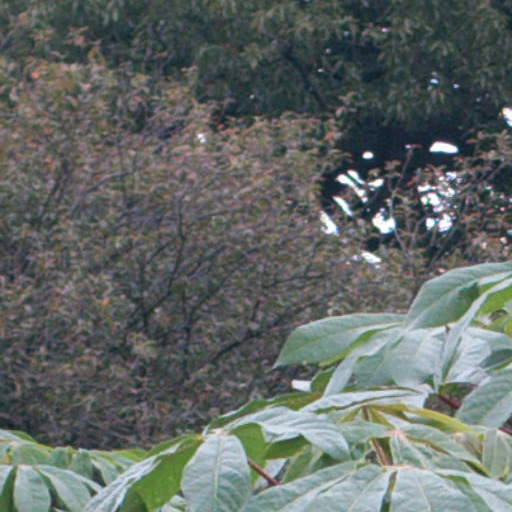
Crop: cassava